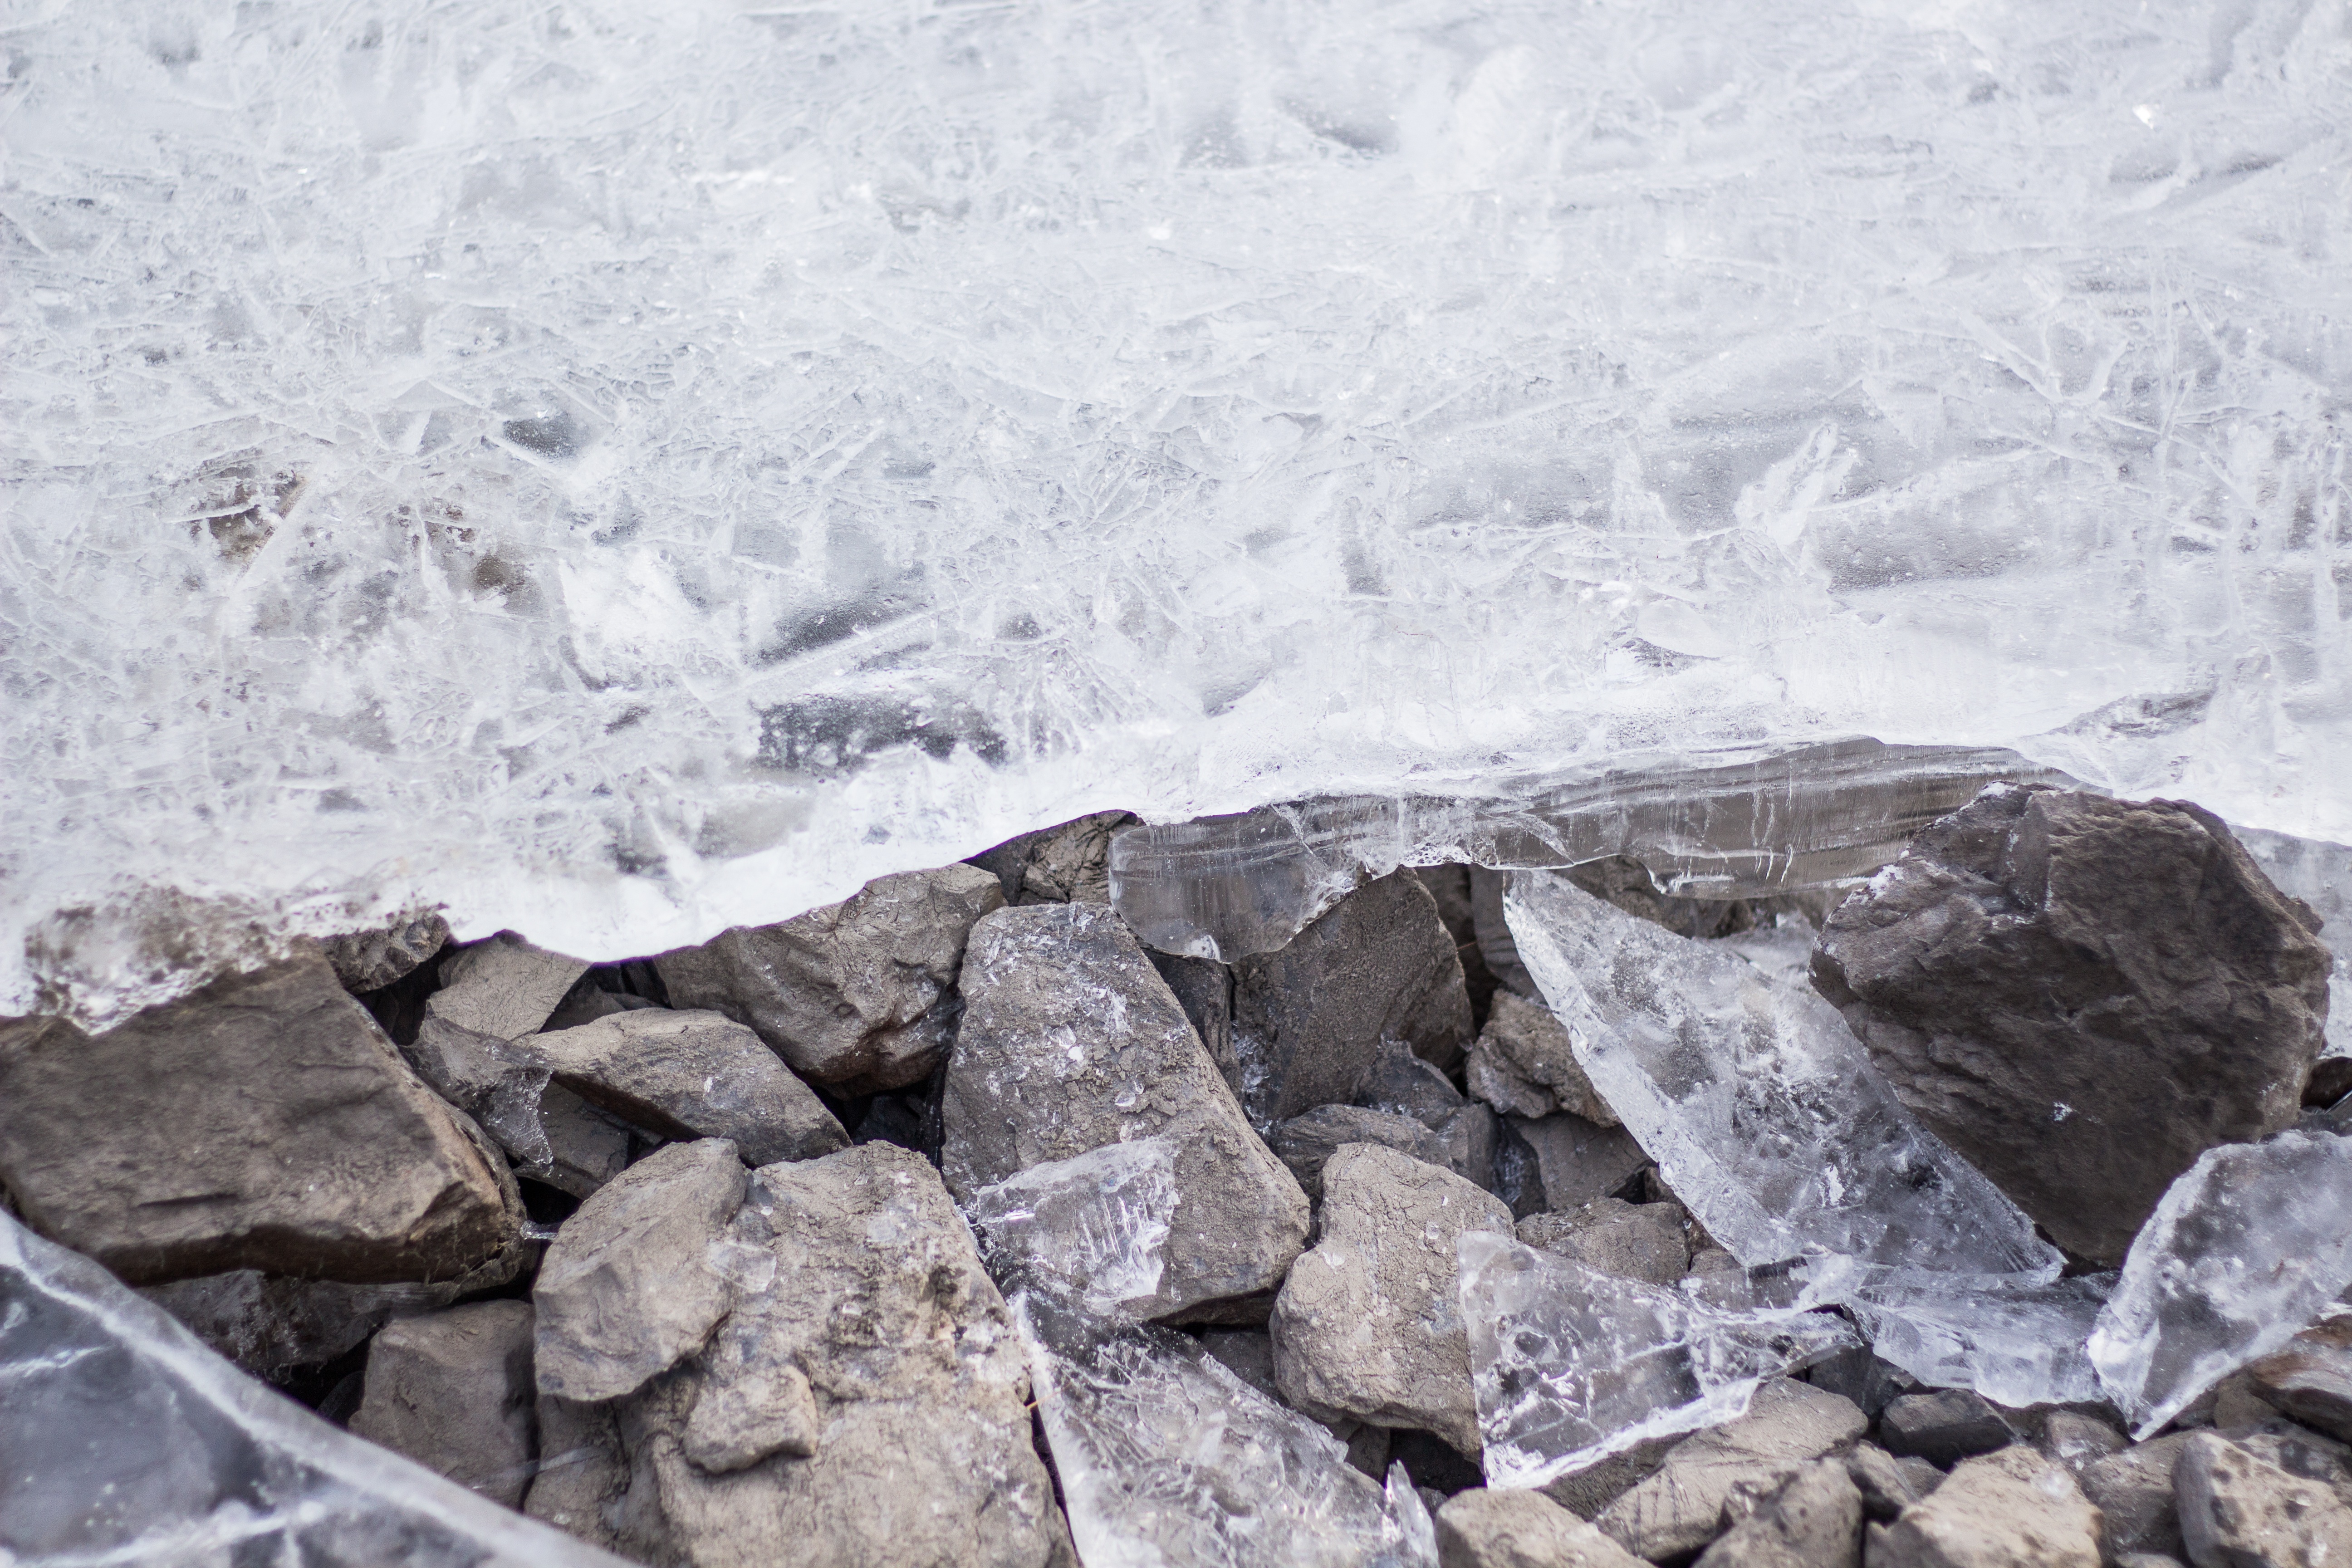
rock, snow, winter, ice, geology, moraine, freezing, geological phenomenon